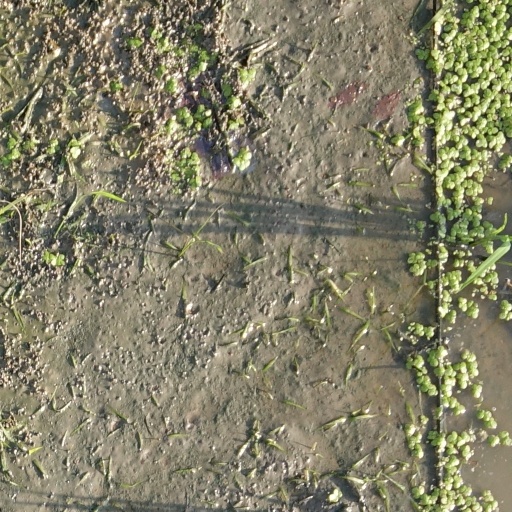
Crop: rice